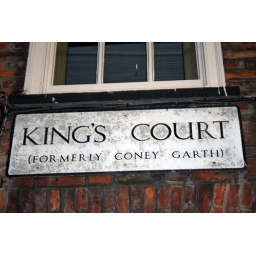
A street sign in York, England UK. King's Court (formerly Coney Garth).